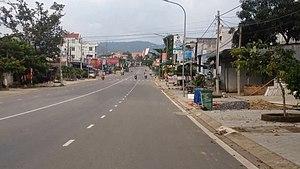
Đạ Huoai est un district rural de la province de Lâm Đồng dans la région des hauts plateaux des montagnes centrales du Vietnam.